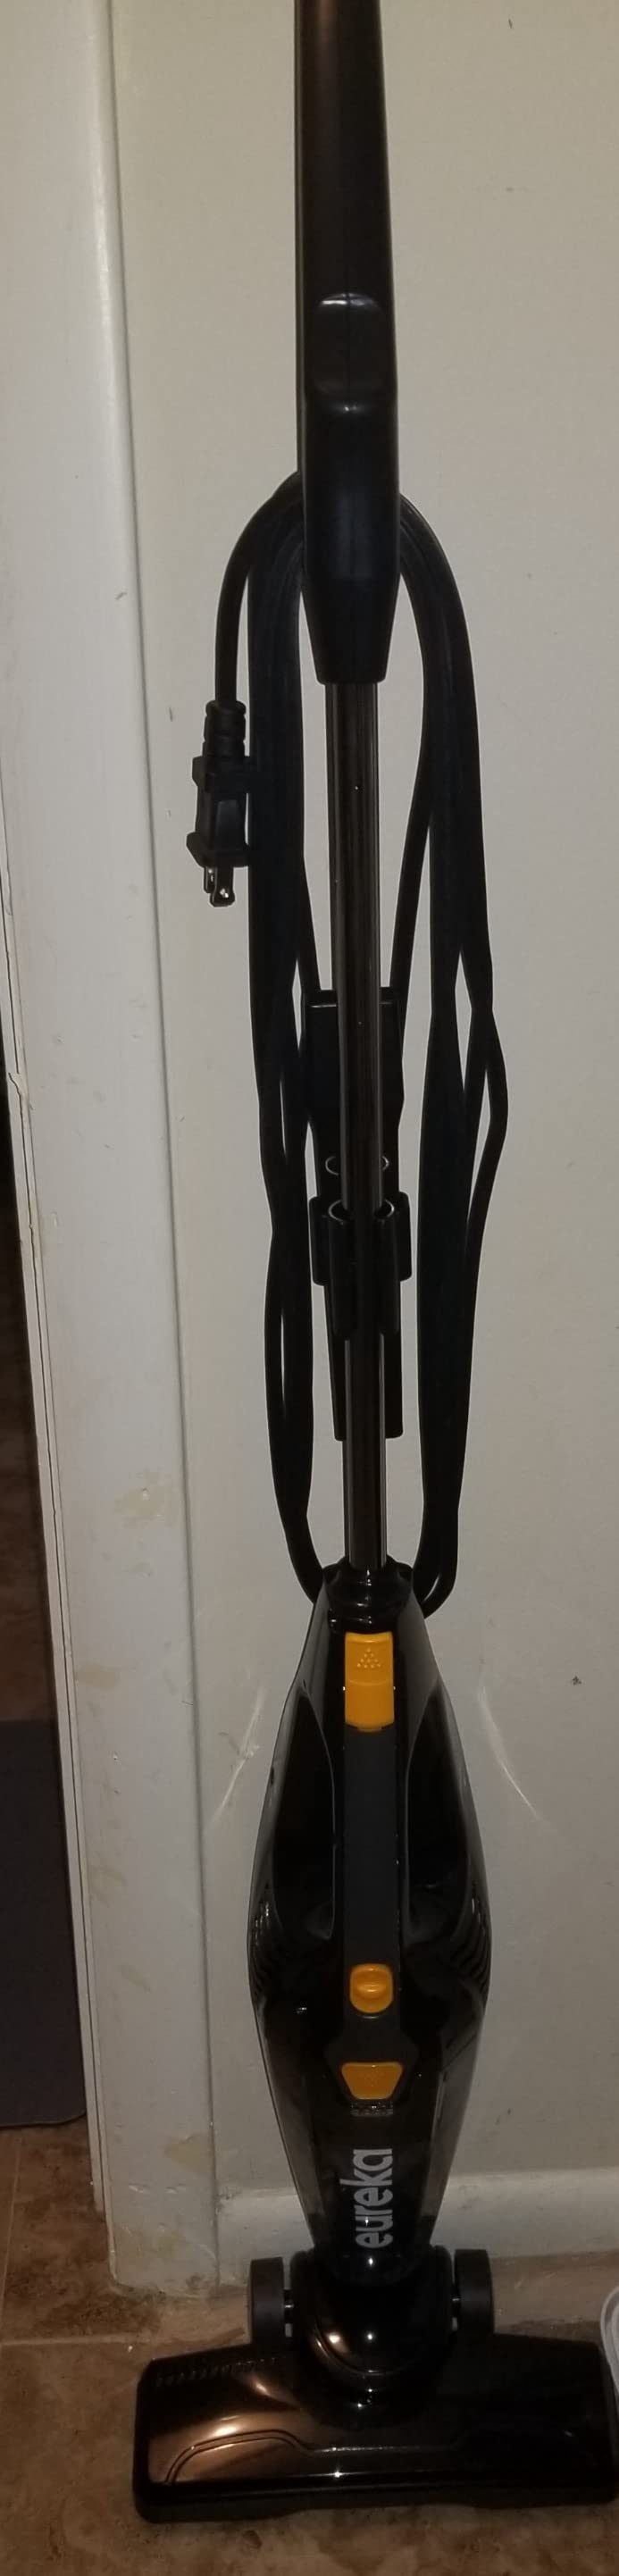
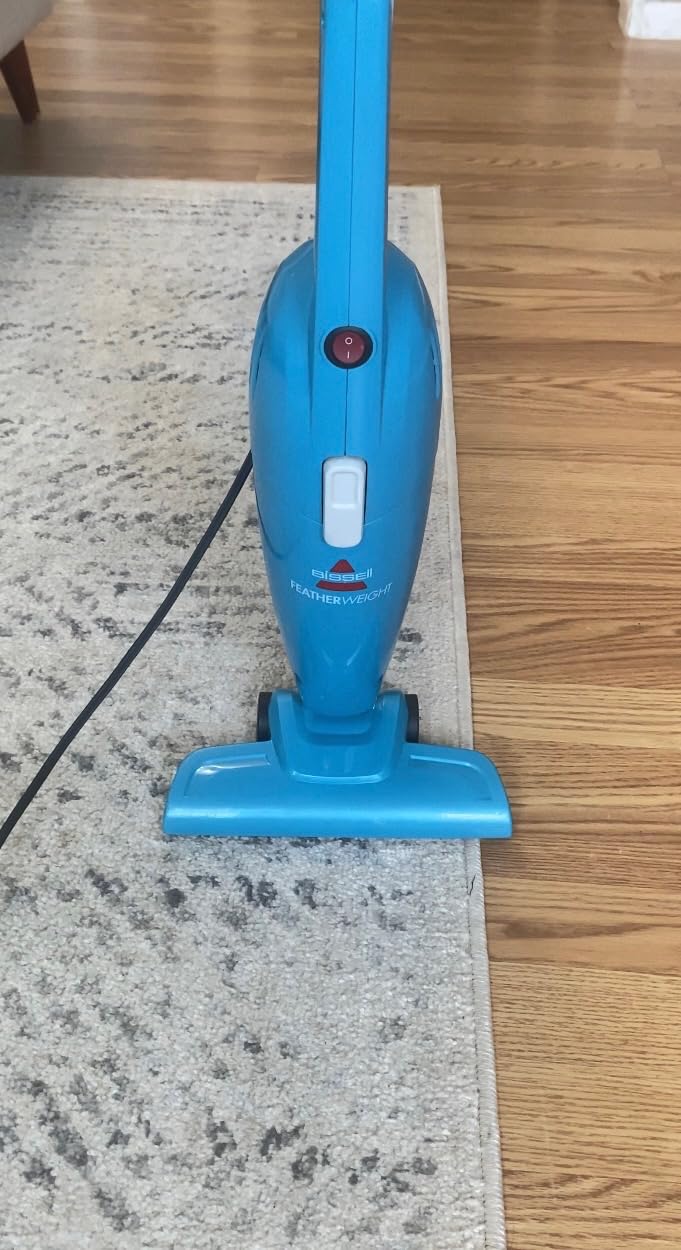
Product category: items_vacuum
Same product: no